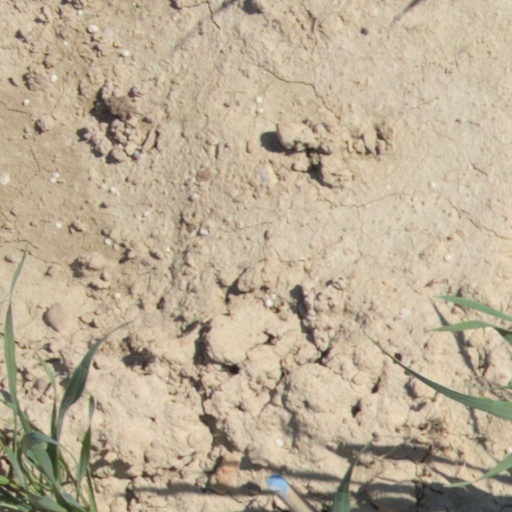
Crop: wheat